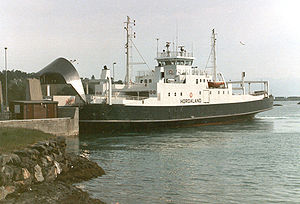
MF Hordaland
MF Hordaland er en bilfærge bygget i 1979 af Stord Verft A/S, Stord, Norge. Færgen blev brugt på ruten Halhjem-Sandvikvåg fra 1979 til 1996.